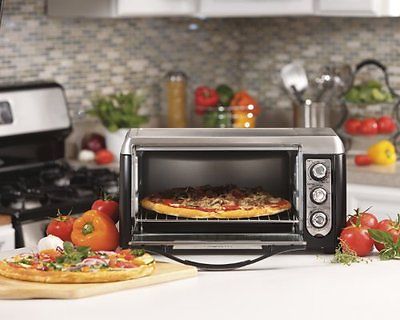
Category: toaster